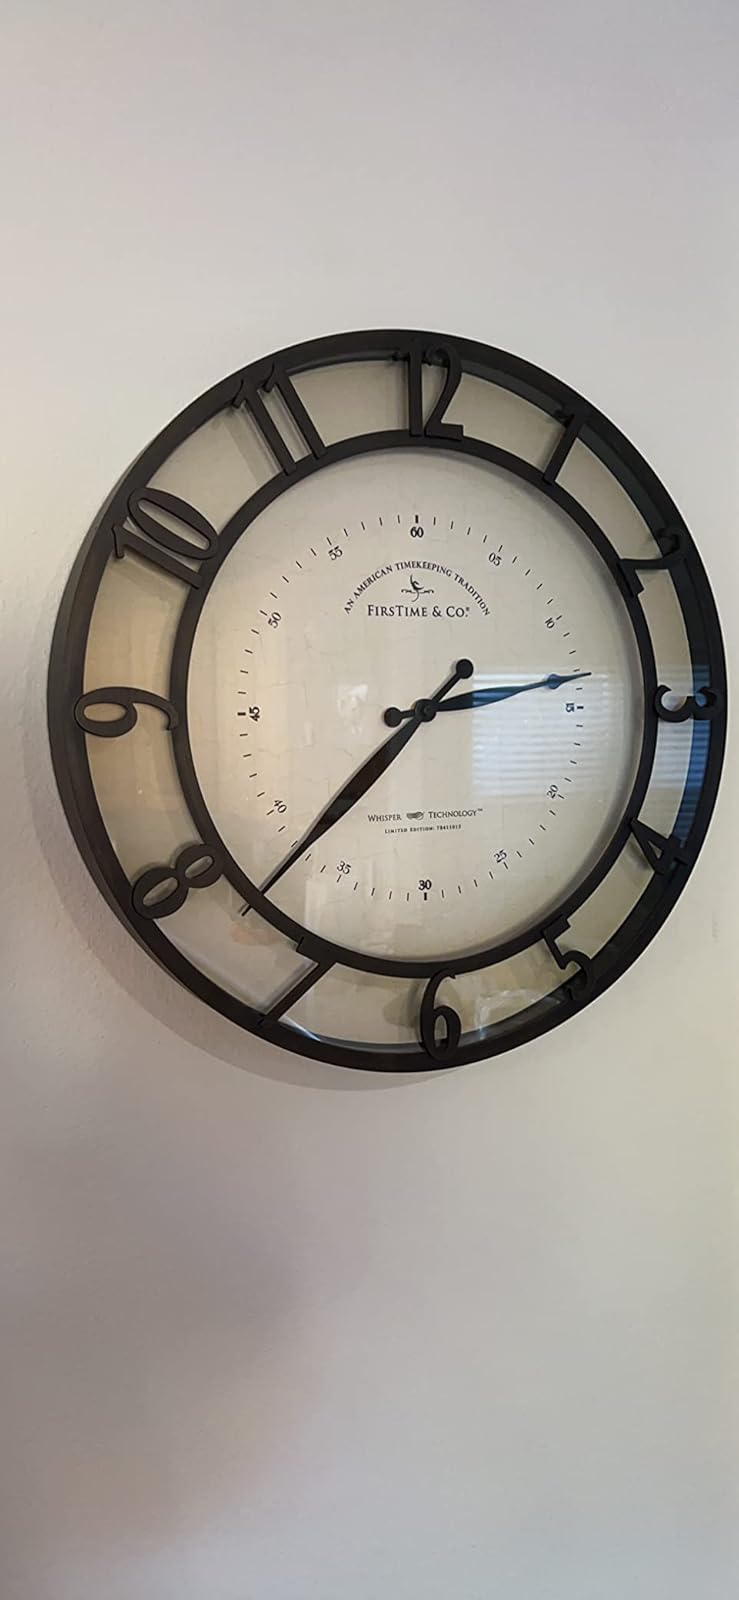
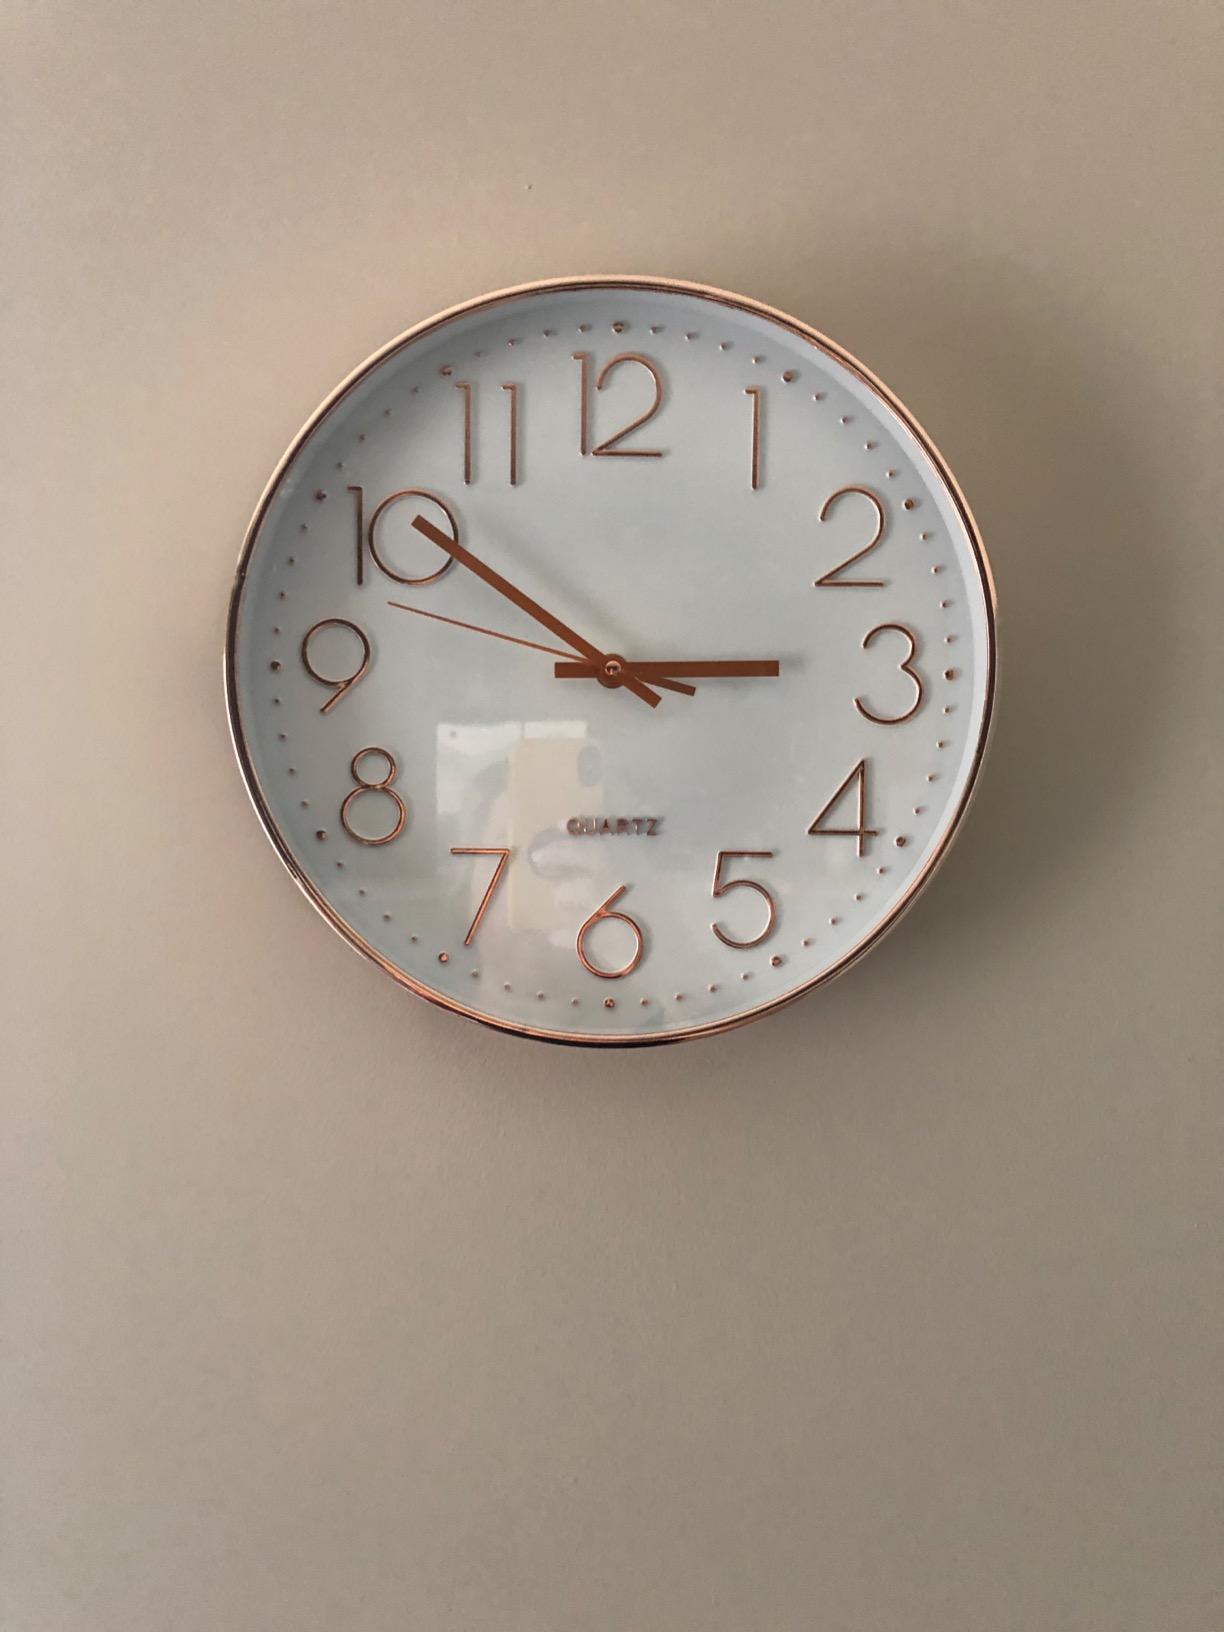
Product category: clock
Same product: no